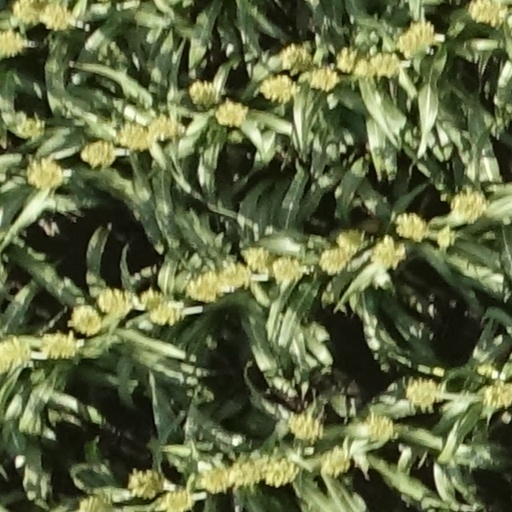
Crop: sorghum